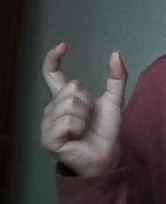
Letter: nun